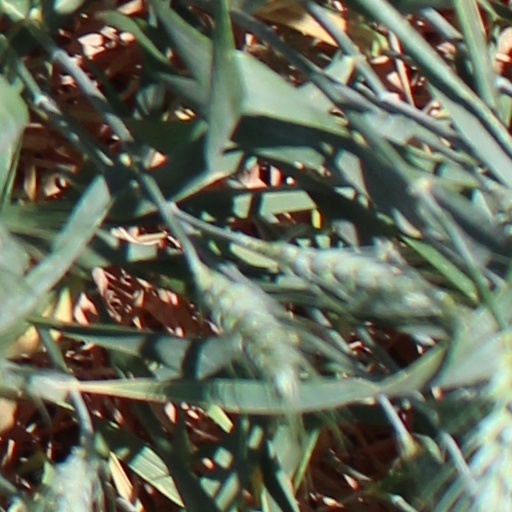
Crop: wheat